Up Pops the Devil

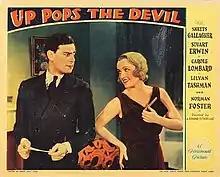
Lobby card

Up Pops the Devil is a 1931 American pre-Code comedy drama film directed by A. Edward Sutherland. The screenplay concerns an advertising man (Norman Foster) who quits his job to become a novelist, upsetting his wife (Carole Lombard) and straining their marriage. The film was released by Paramount Pictures. The screenplay is based on a 3-act play of the same name written by Albert Hackett and Frances Goodrich; the play ran on Broadway for 148 performances from September 1930 to January 1931 at the Theatre Masque.